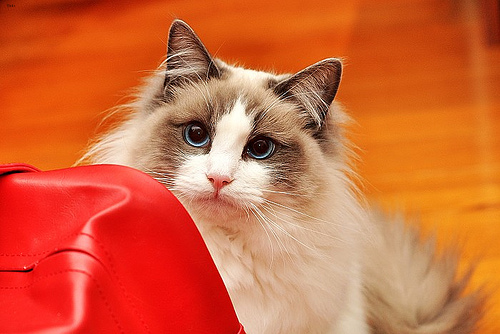
Animal: cat
Breed: Ragdoll